Vaishnava Sahajiya

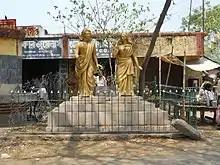
Statue of Vaiṣṇava Sahajiyā poet Chandidas and his lover Rajakini, at his birthplace of Nanoor

Vaiṣṇava Sahajiyā was a form of Hindu tantric Vaishnavism focused on Radha Krishna worship that developed in Eastern India (Bengal, Bihar, Orissa, Assam). This tradition flourished from the 16th to the 19th century. Oral tradition has it that this sect originated from the last surviving followers of Vajrayana (numbering around 1200 men & 1300 women) who converted to Gaudiya Vaishnavism as a result of the preaching of Virachandra (aka Virabhadra) Goswami, the son of Chaitanya Mahaprabhu's associate Nityananda, following the decline of Buddhism due to the Islamic conquest of Bengal. The Vaiṣṇava Sahajiyā tradition produced many great poets who wrote in the Bengali language, the most famous of these poets all wrote under the pen name Chandidas (a name used by various authors). Their religious literature was mainly written in Bengali vernacular.